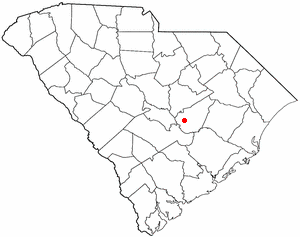
Summerton est une ville du comté de Clarendon en Caroline du Sud, aux États-Unis.